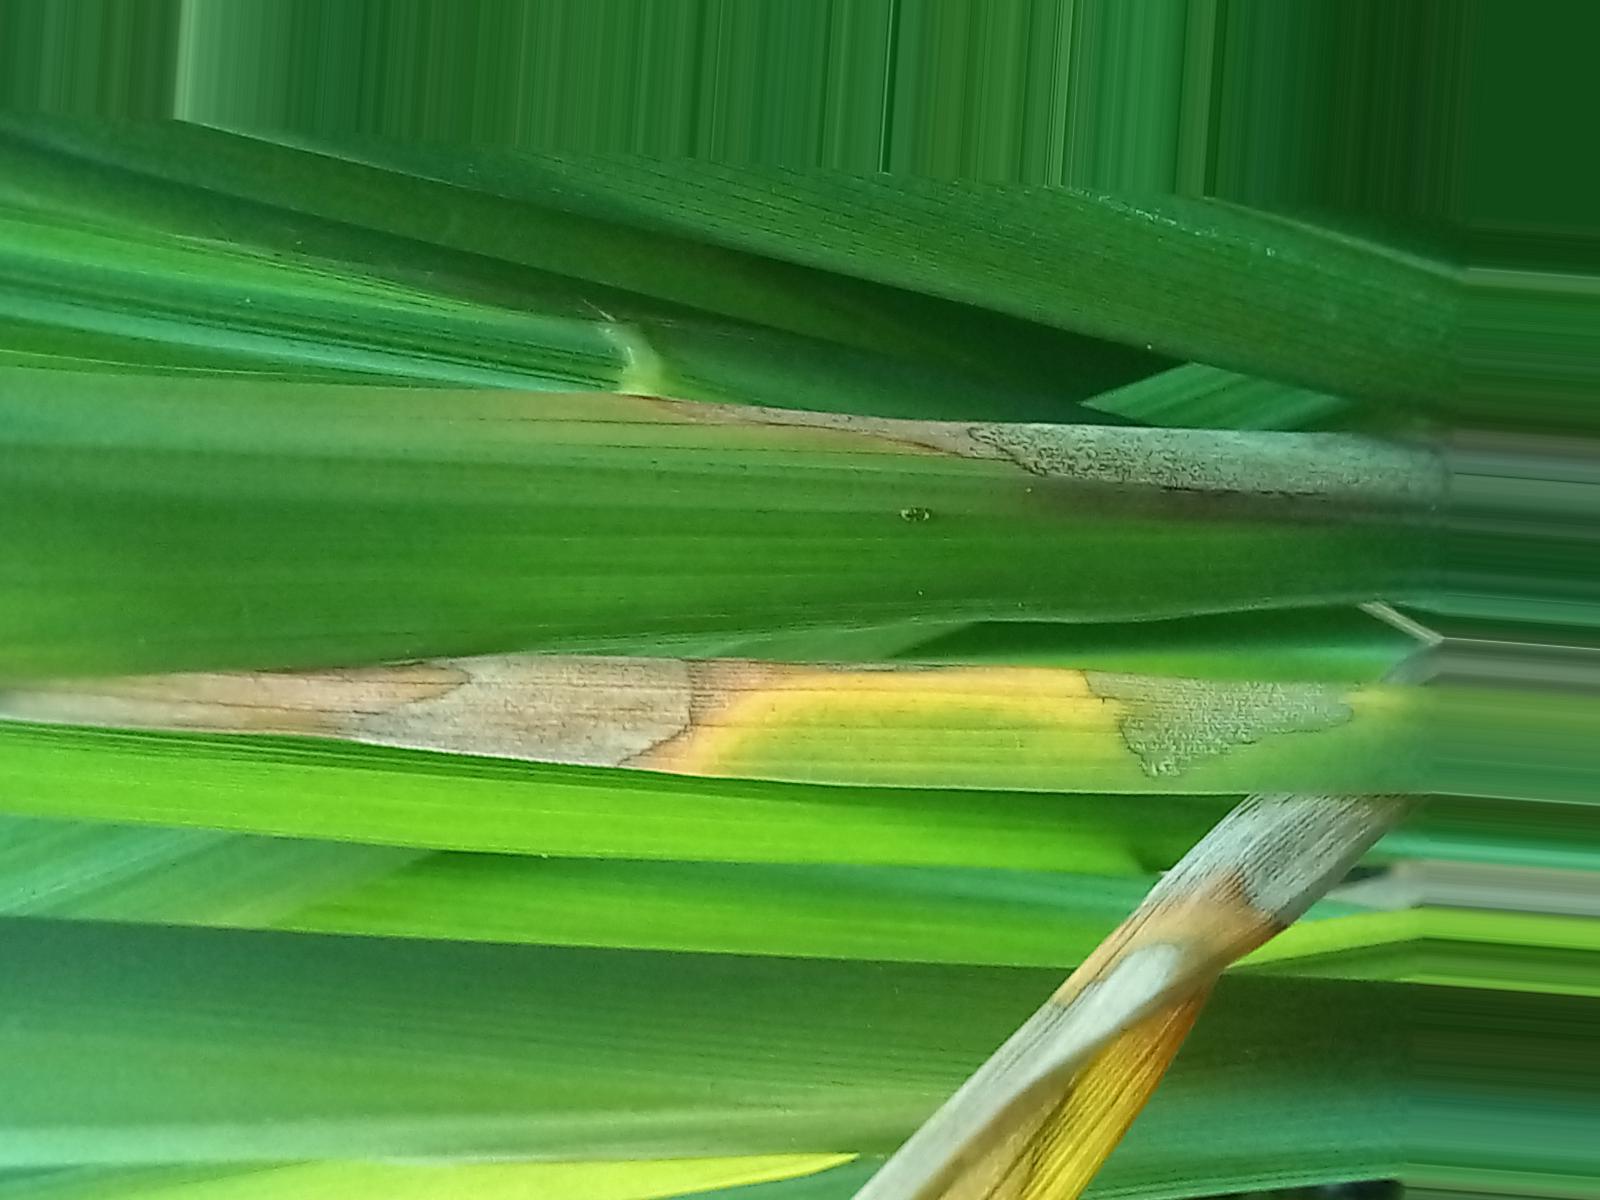
Nhãn: Bệnh Đốm Vằn ( Khô vằn ) ( Sheath Blight )